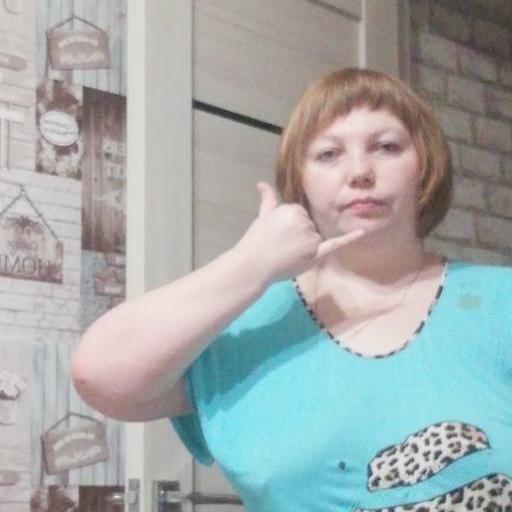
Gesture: call